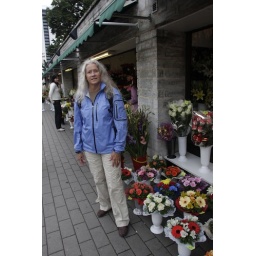
Pat at the flower market in Tallinn, Estonia.